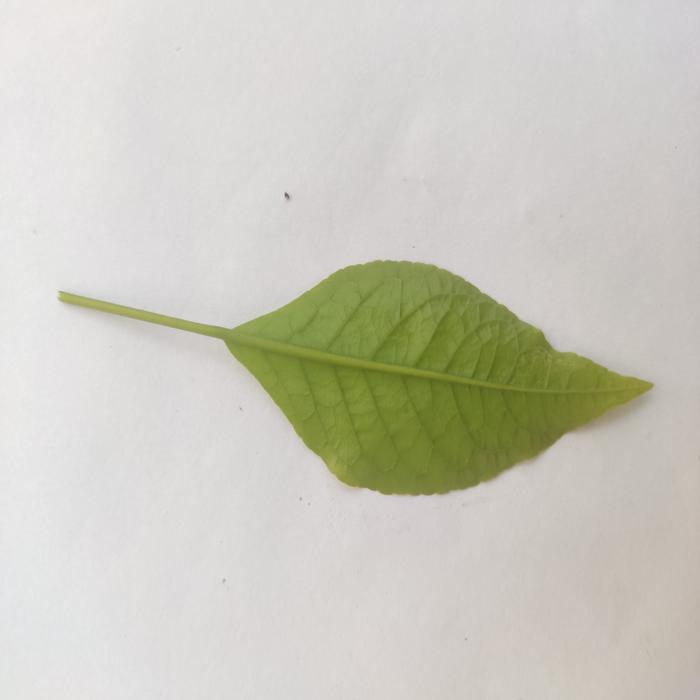
Crop: Aegle Marmelos
Leaf condition: Cercospora_Leaf